Anthony Gelling

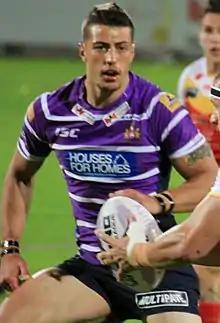
Gelling playing for the Wigan Warriors in 2014

He played in the 2014 Super League Grand Final defeat by St Helens at Old Trafford.